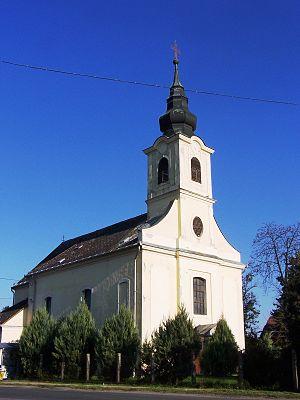
Szentmártonkáta est un village et une commune de l'Est du comitat de Pest en Hongrie.